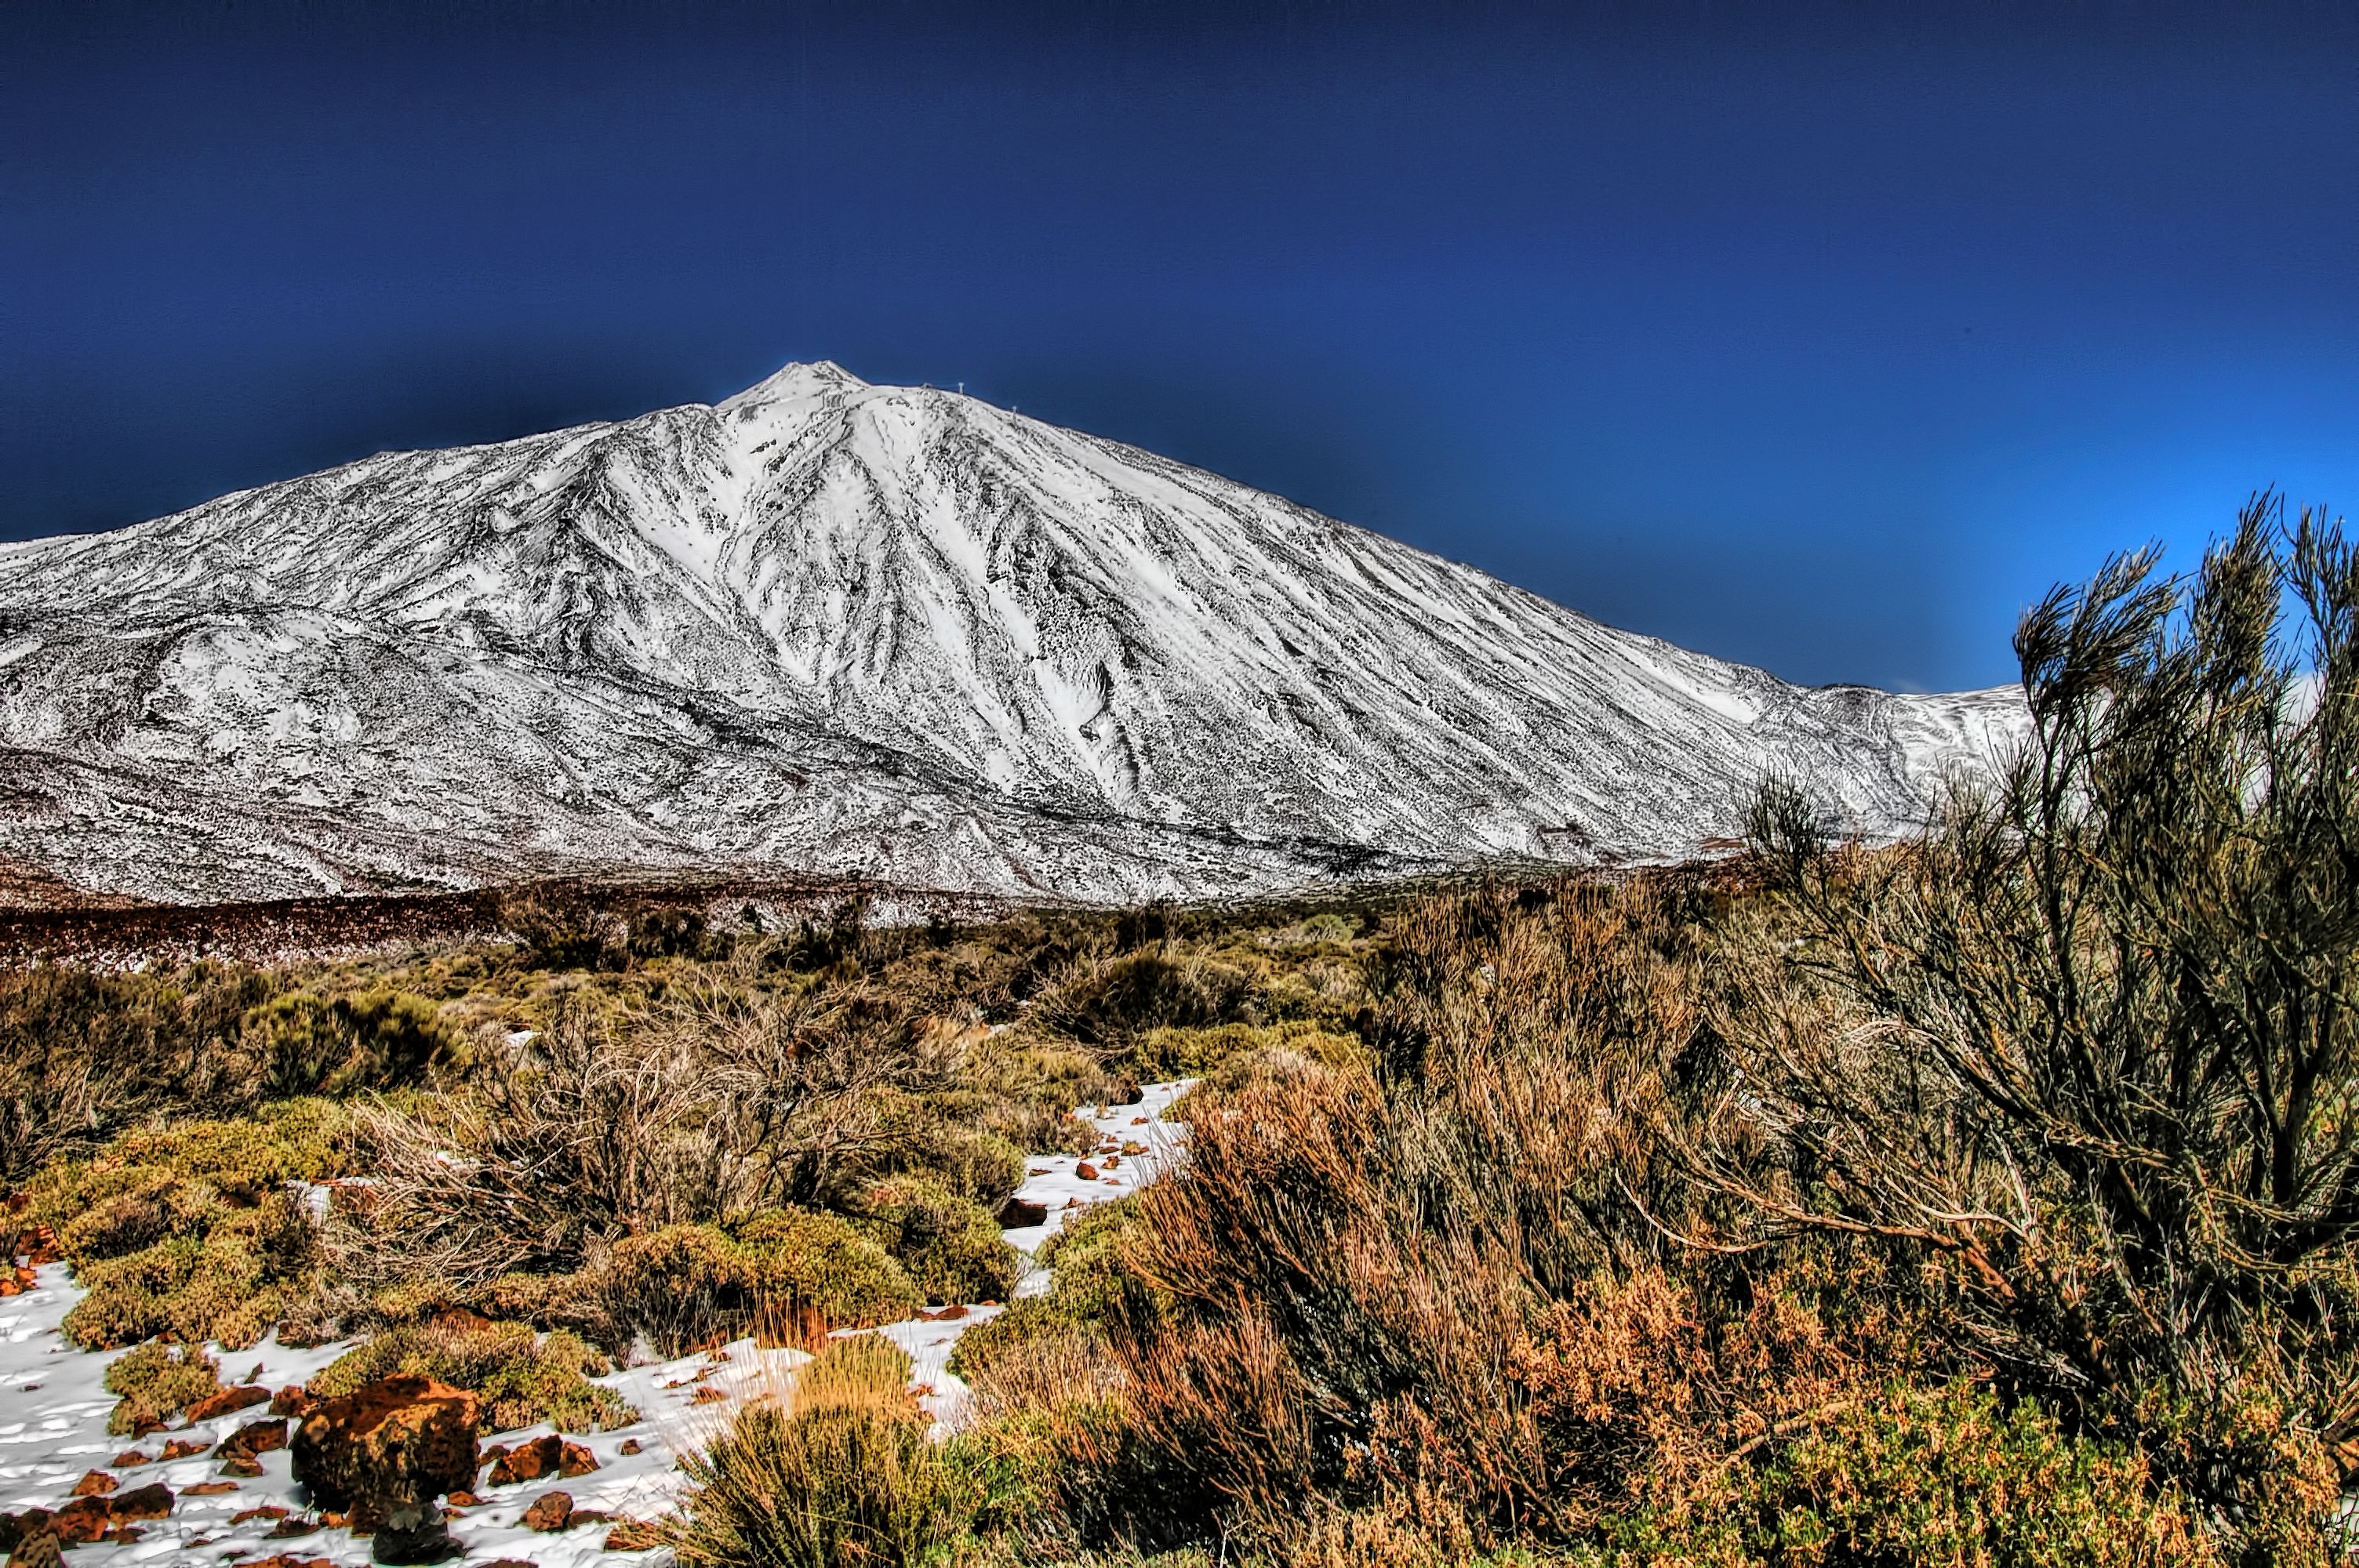
landscape, tree, nature, rock, wilderness, mountain, snow, winter, hill, lake, mountain range, autumn, season, ridge, summit, geology, plateau, fell, loch, ecosystem, tundra, landform, natural environment, geographical feature, mountainous landforms